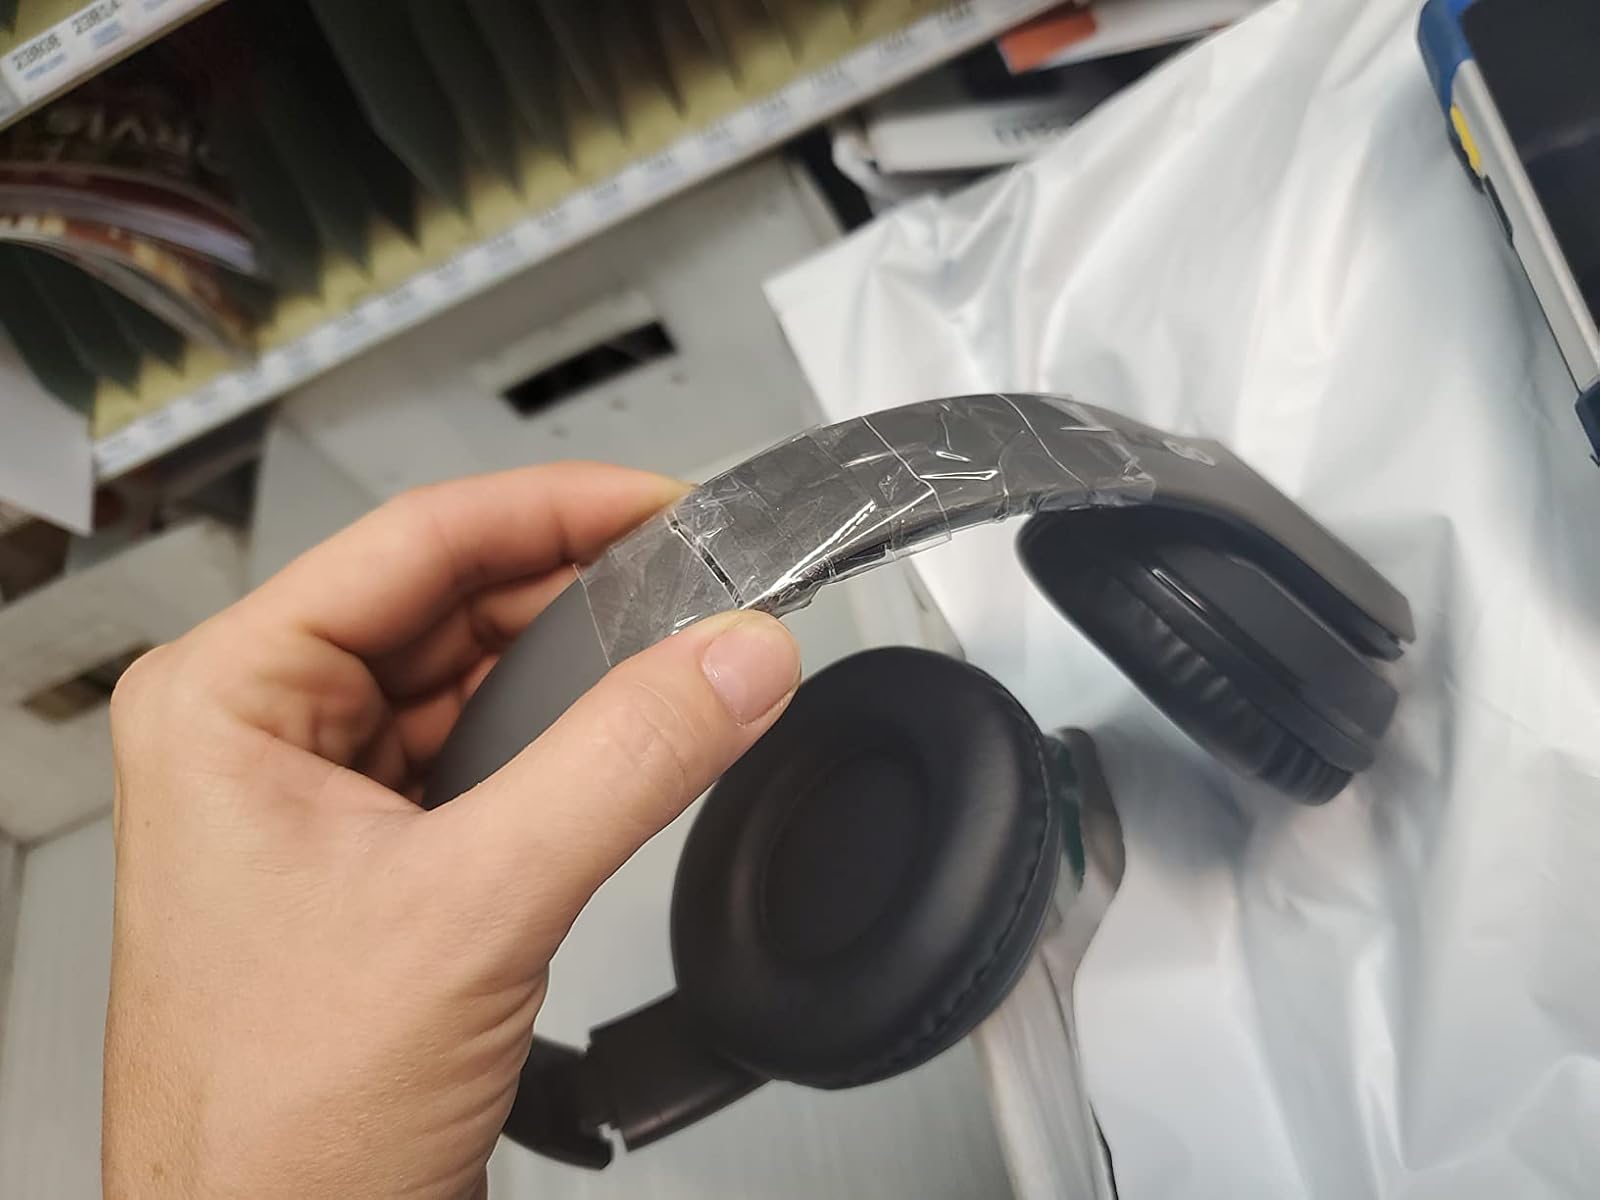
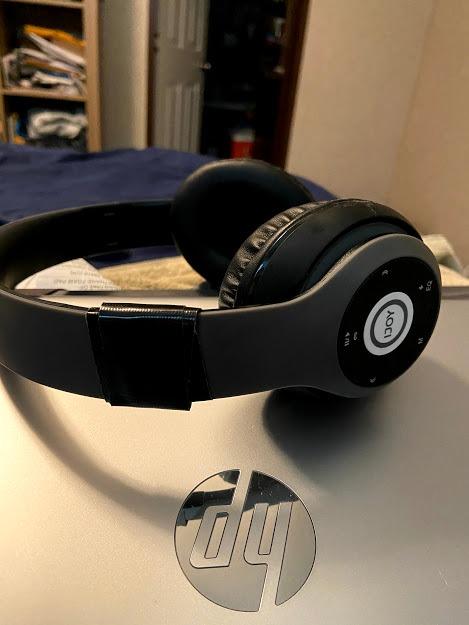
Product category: headphones
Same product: yes